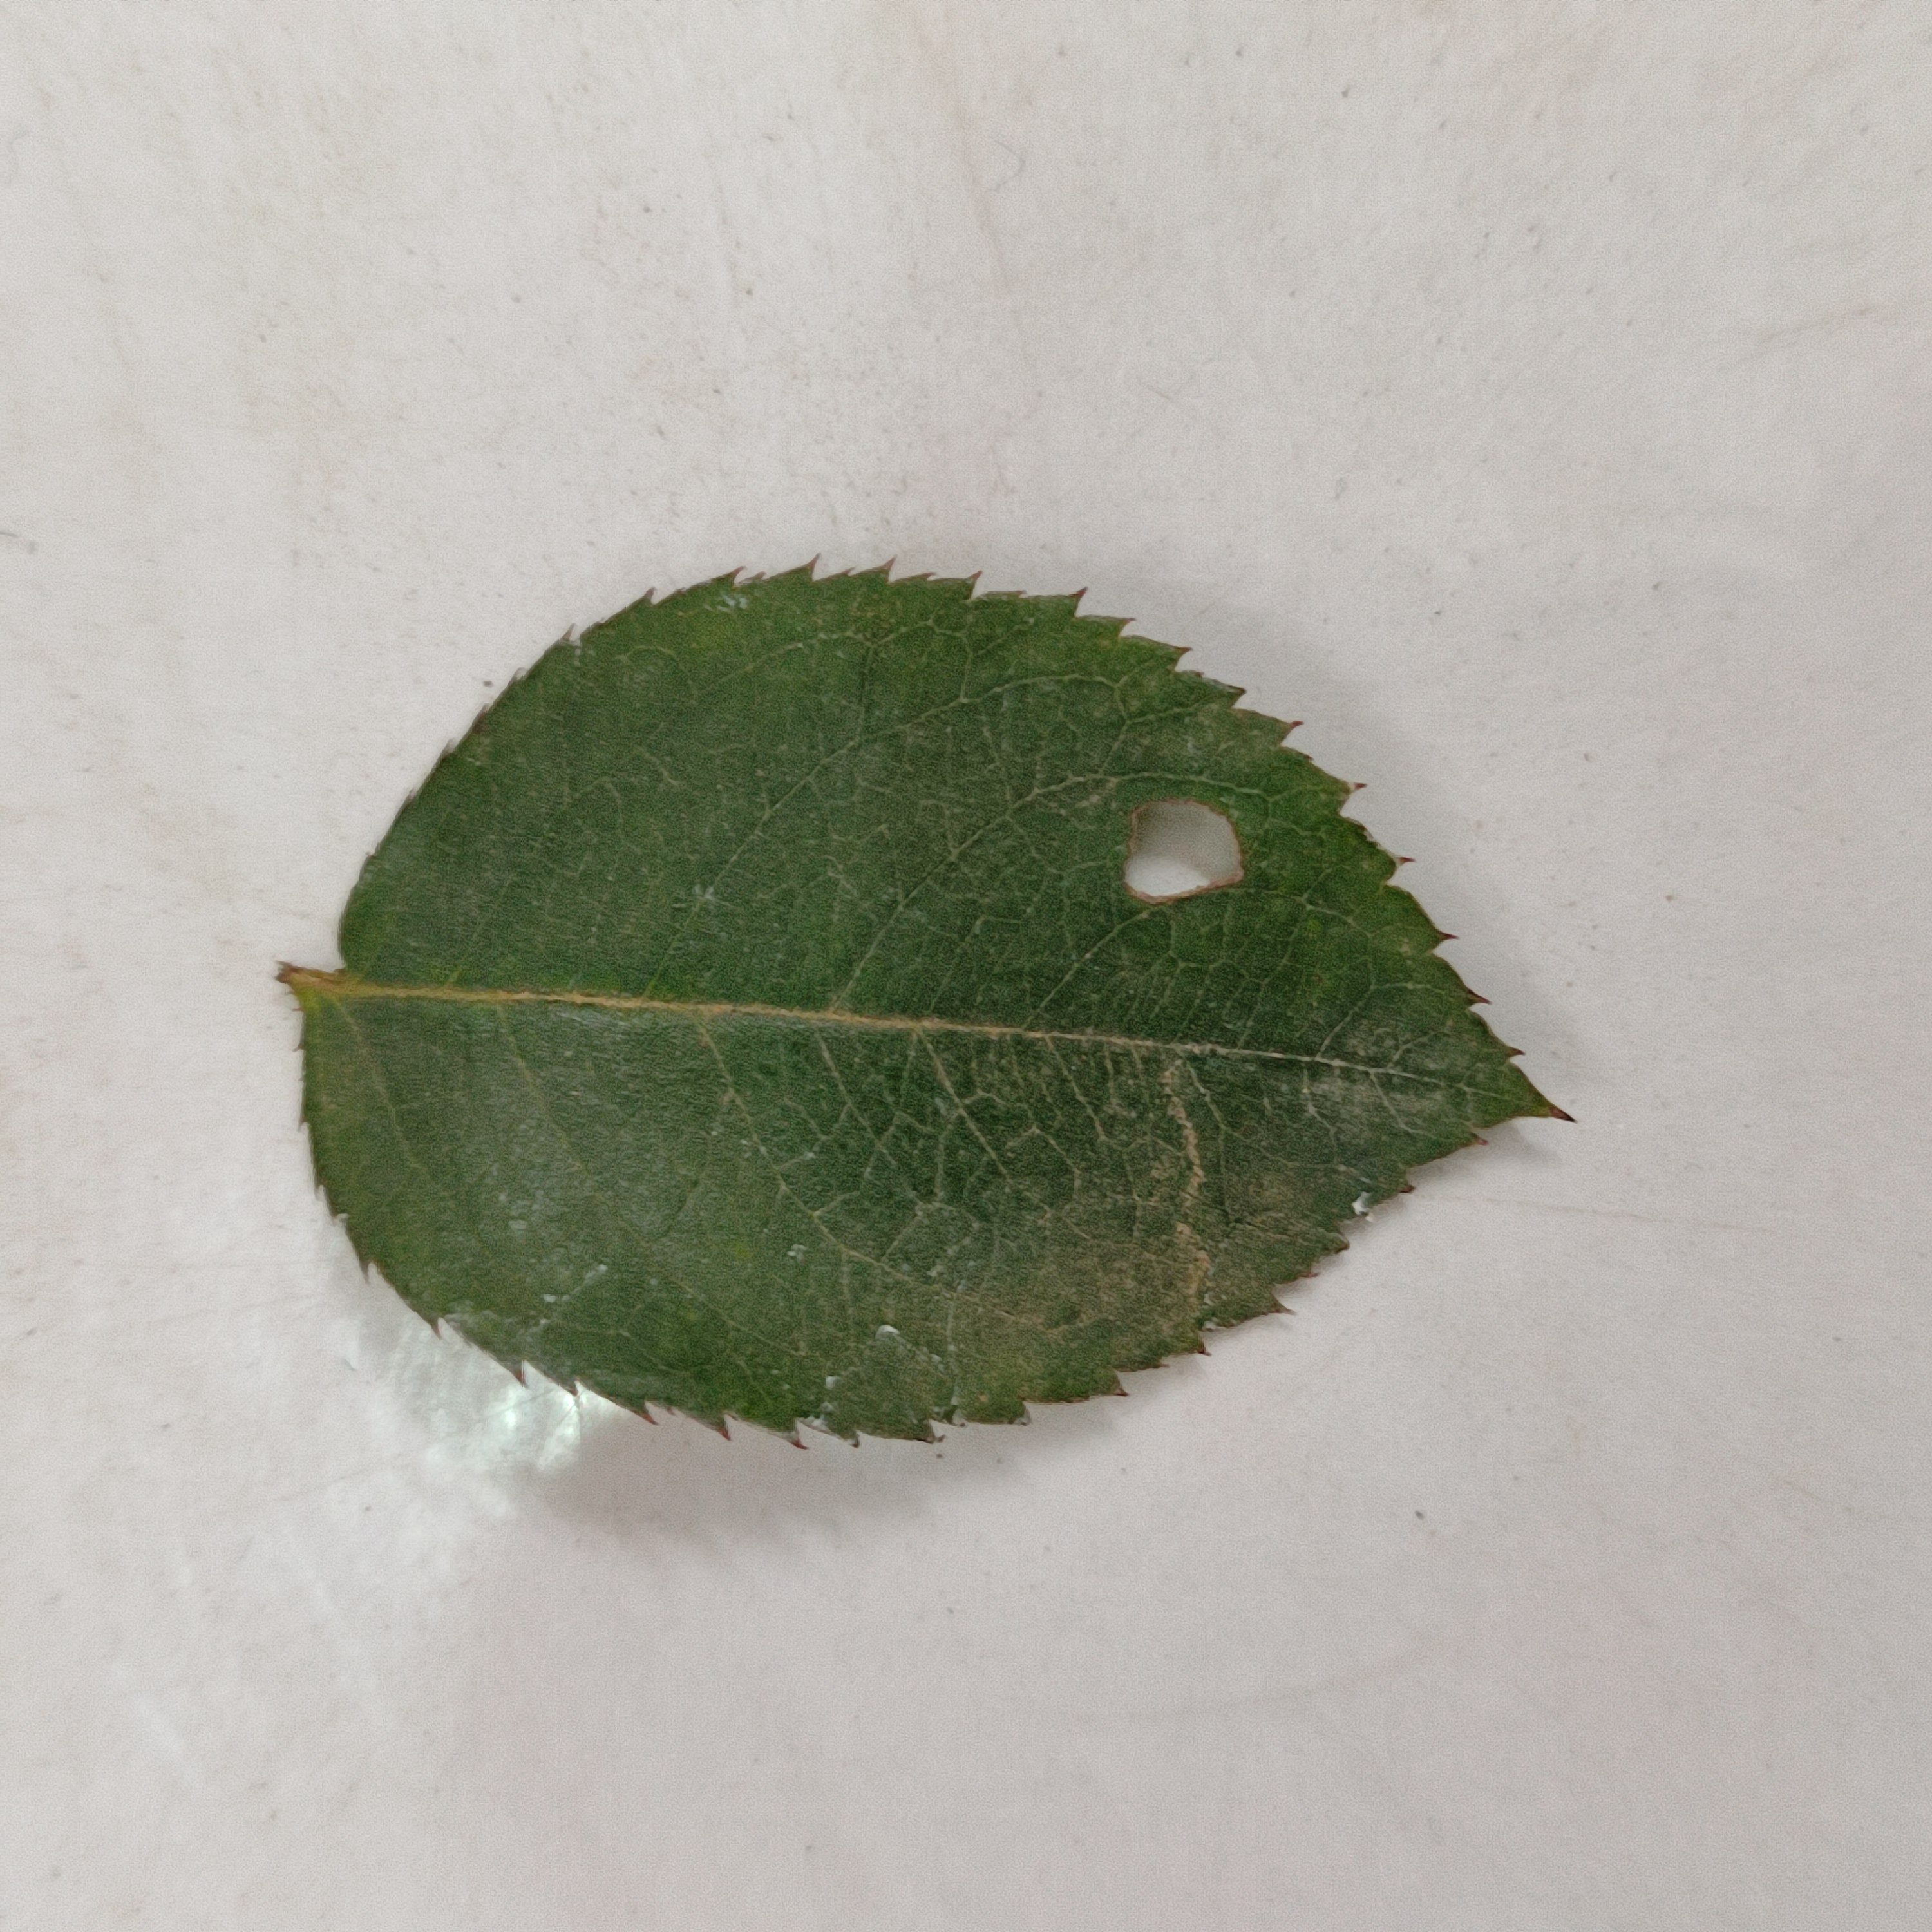
Label: Insect Hole